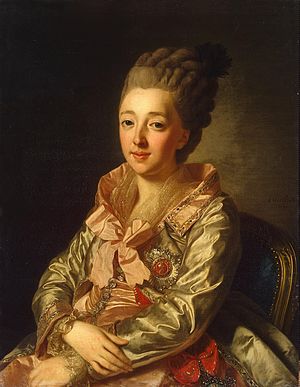
Vilhelmine af Hessen-Darmstadt
Natalja Aleksejevna var en tysk prinsesse af Hessen-Darmstadt, der blev gift med Storfyrsttronfølger Paul Petrovitj af Rusland i 1773. Hun døde allerede som 20-årig i 1776 og blev derfor aldrig kejserinde af Rusland. Hendes forældre var landgreve Ludvig 9. af Hessen-Darmstadt og Henriette Karoline af Pfalz-Zweibrücken. Hendes mand giftede sig efter hendes død med Sophie Marie Dorothea af Württemberg.